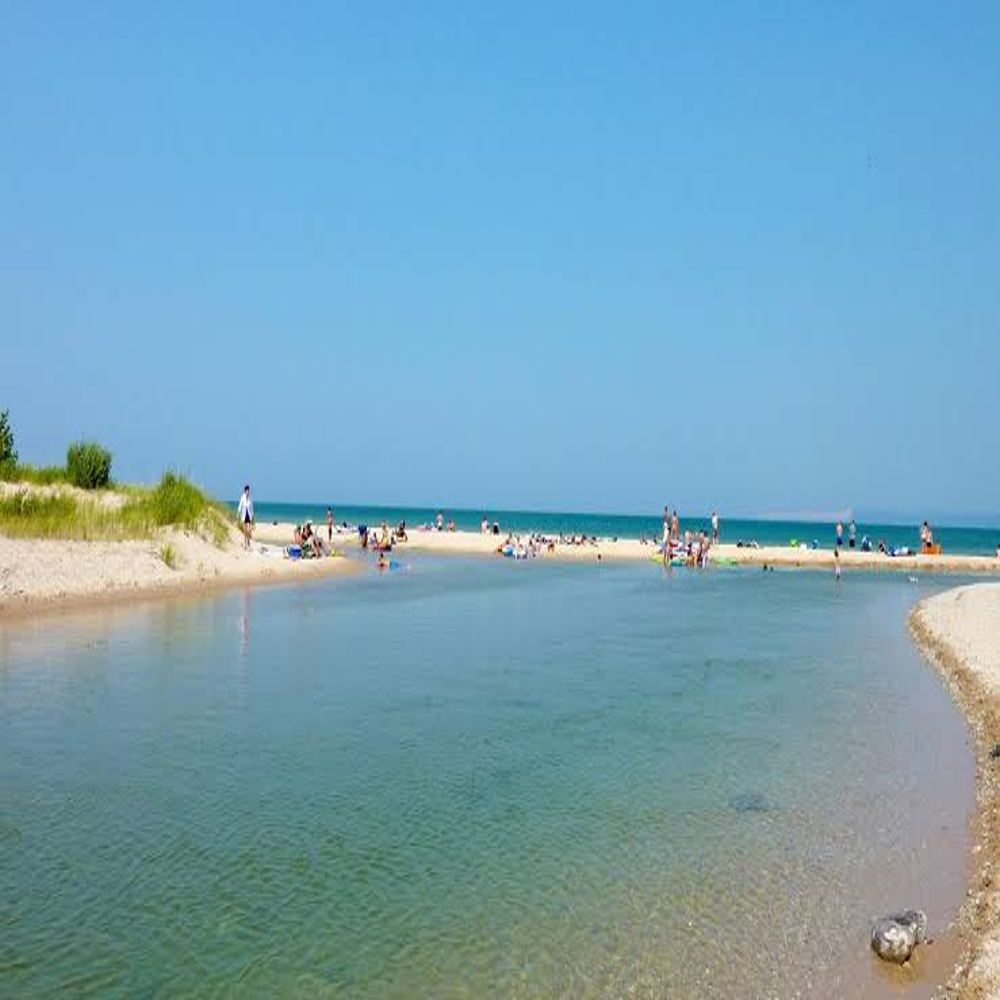
Body of water present: yes
Land polluted: no
Water polluted: no
Pollution percentage: 0%